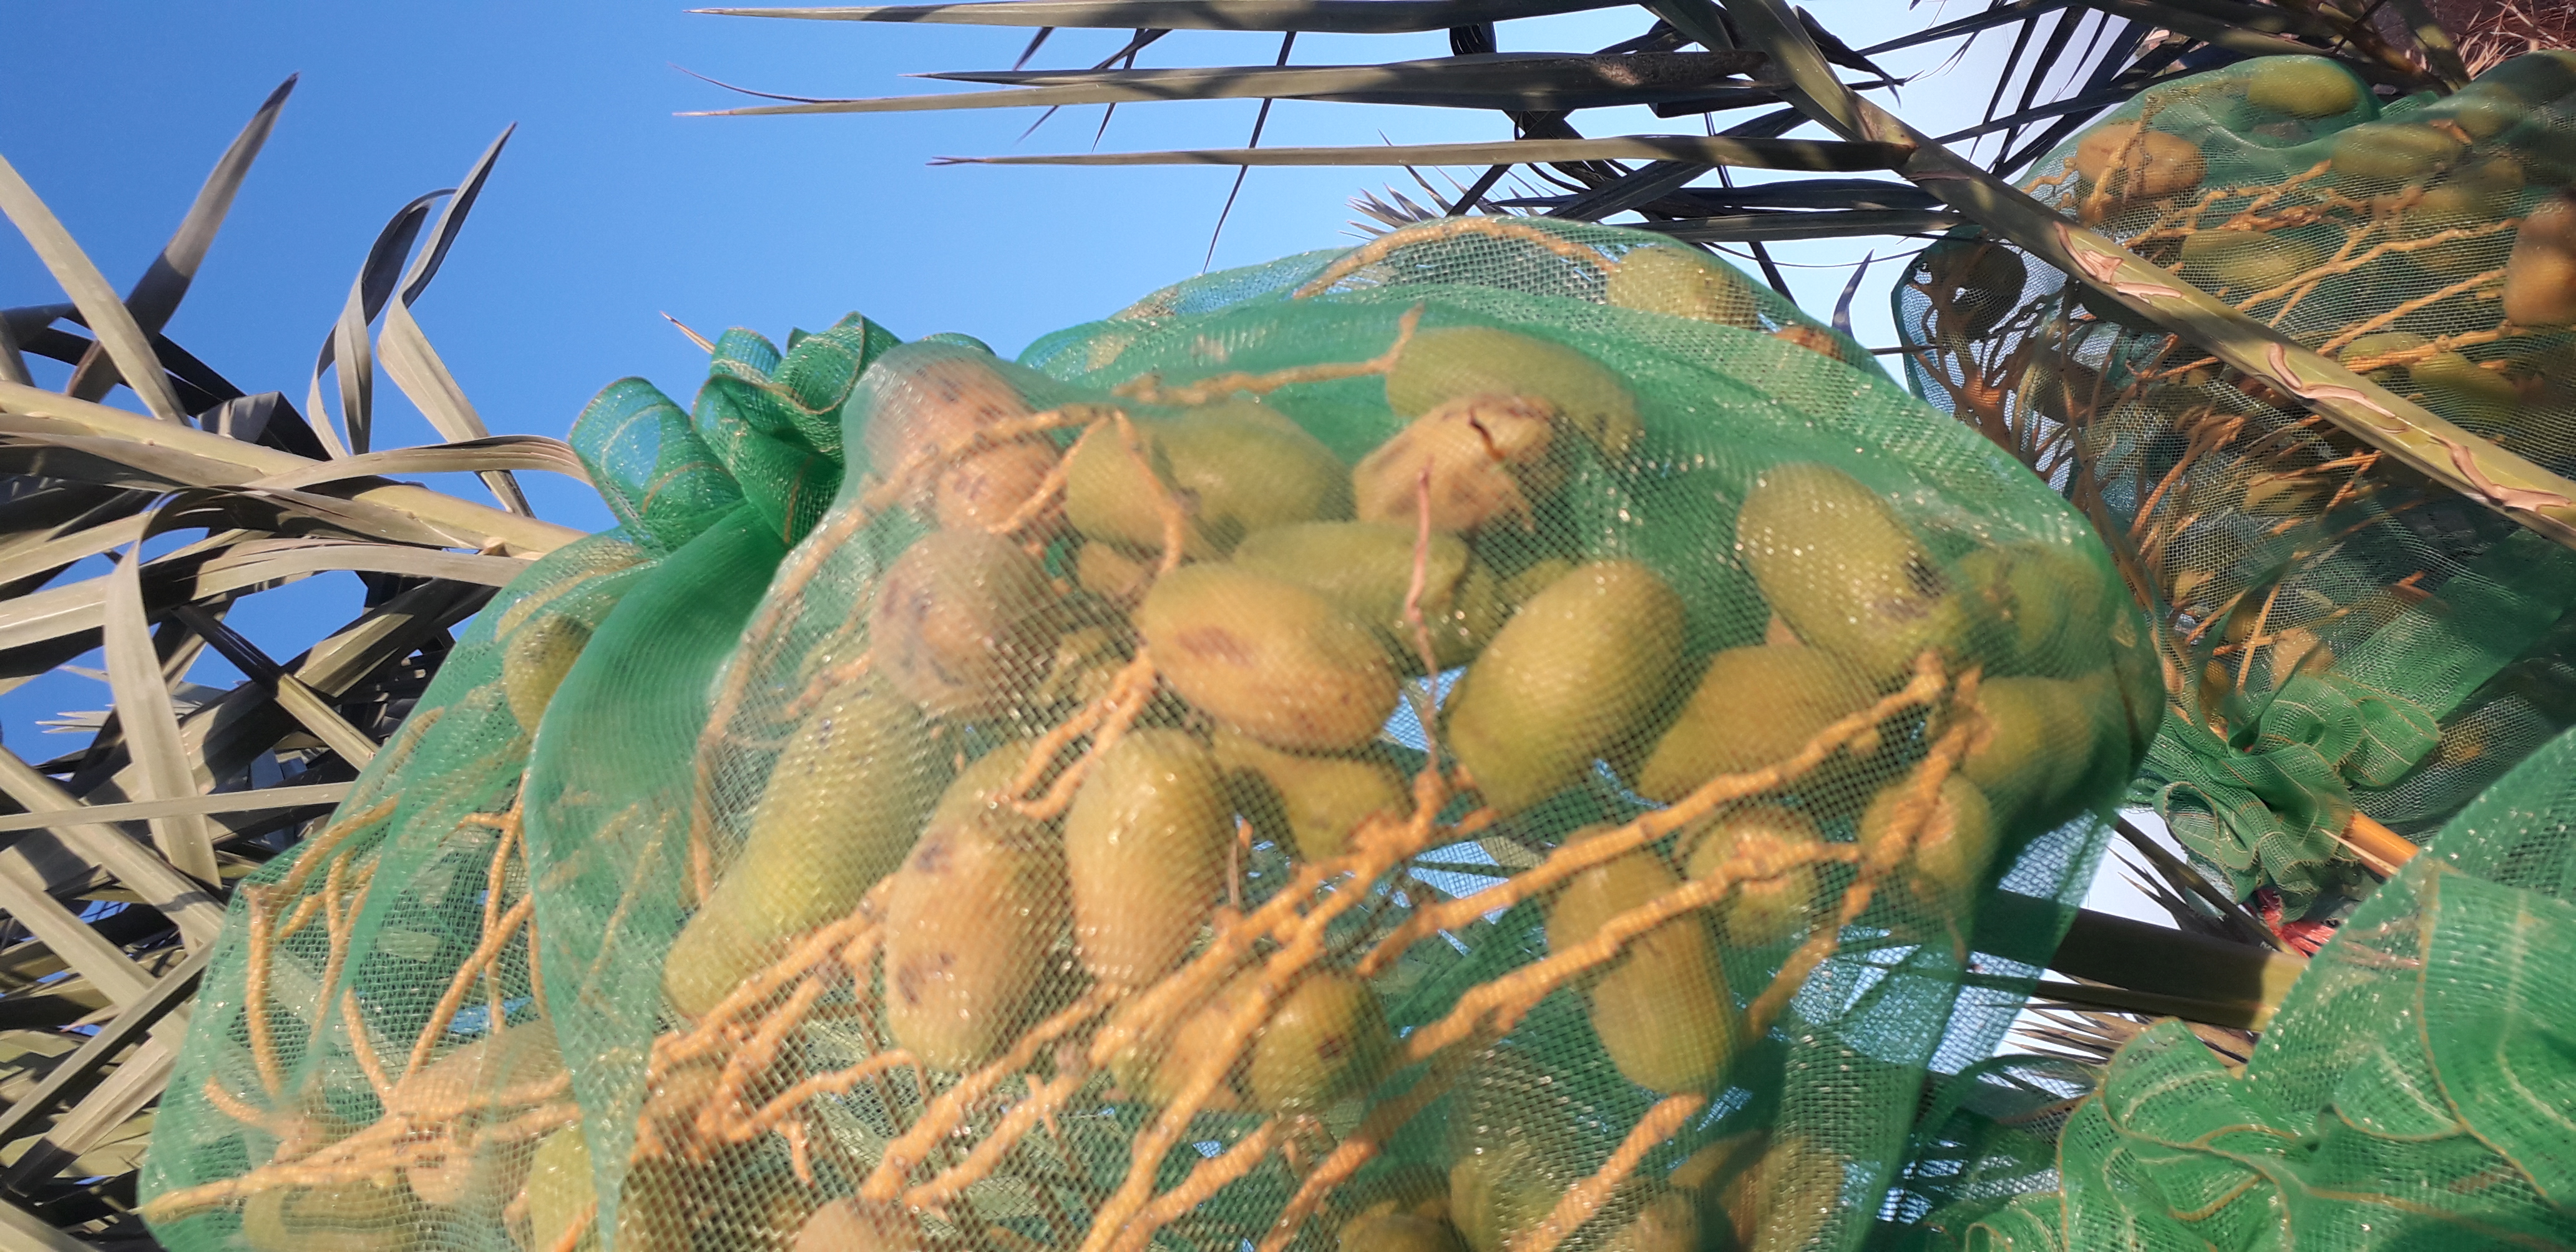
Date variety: Boumajhoul